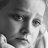
Emotion: sad